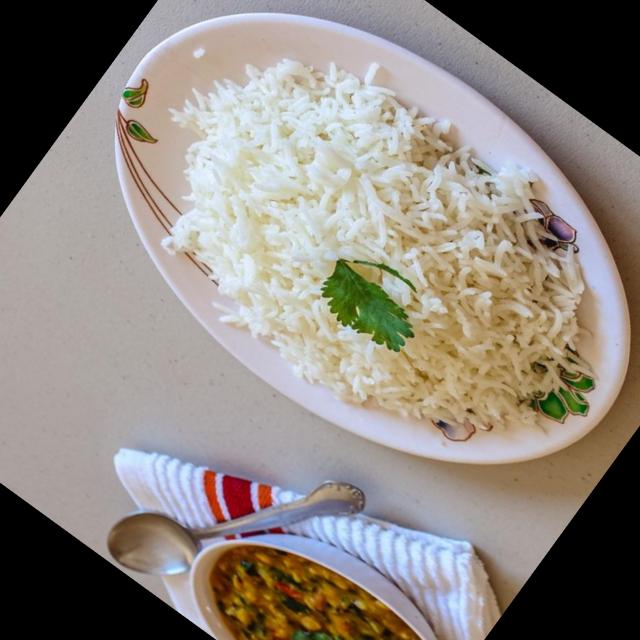
Dish: white_rice